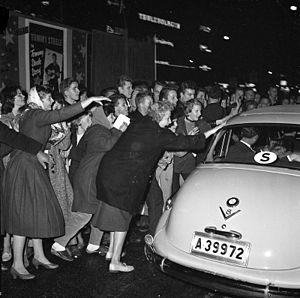
L'Anglais, ou le Festival à partir de 1968, est une ancienne salle de cinéma située au numéro 26 de la voie publique Biblioteksgatan, à proximité de la place Stureplan, dans la ville de Stockholm, en Suède. Le cinéma a ouvert ses portes en juillet 1943 et a définitivement fermé en septembre 1984.